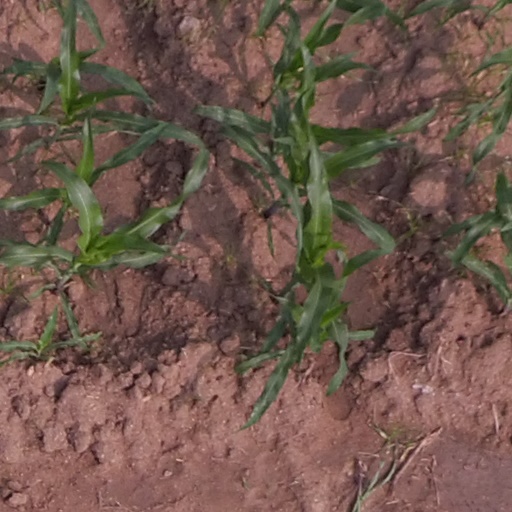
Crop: maize; corn